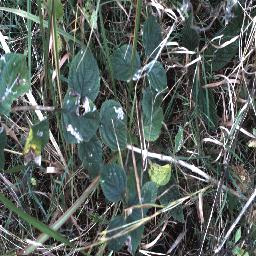
Label: lantana